Wiczlino, Gdynia

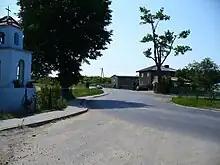
Wiczlino

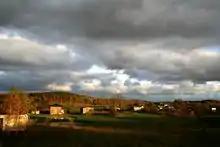
Wiczlino

The name Wiczlino (Wizlin) first appeared in written sources in 1342. The first inhabitant of Wiczlino known by name is Paszken von Witzlynn in XV century. He was detained by Gdańsk authorities for an unknown reason. Under the Prussian partition the village had many owners and lands were often sold. In 1911 the Wiczlinian OSP (volunteer fire department) were established. During World War Two both schools were destroyed, the first in September 1939, the other in 1945 during heavy fighting. In 1973 Wiczlino and surrounding area was attached to the city of Gdynia. The Kashubian roots of the area are disappearing.